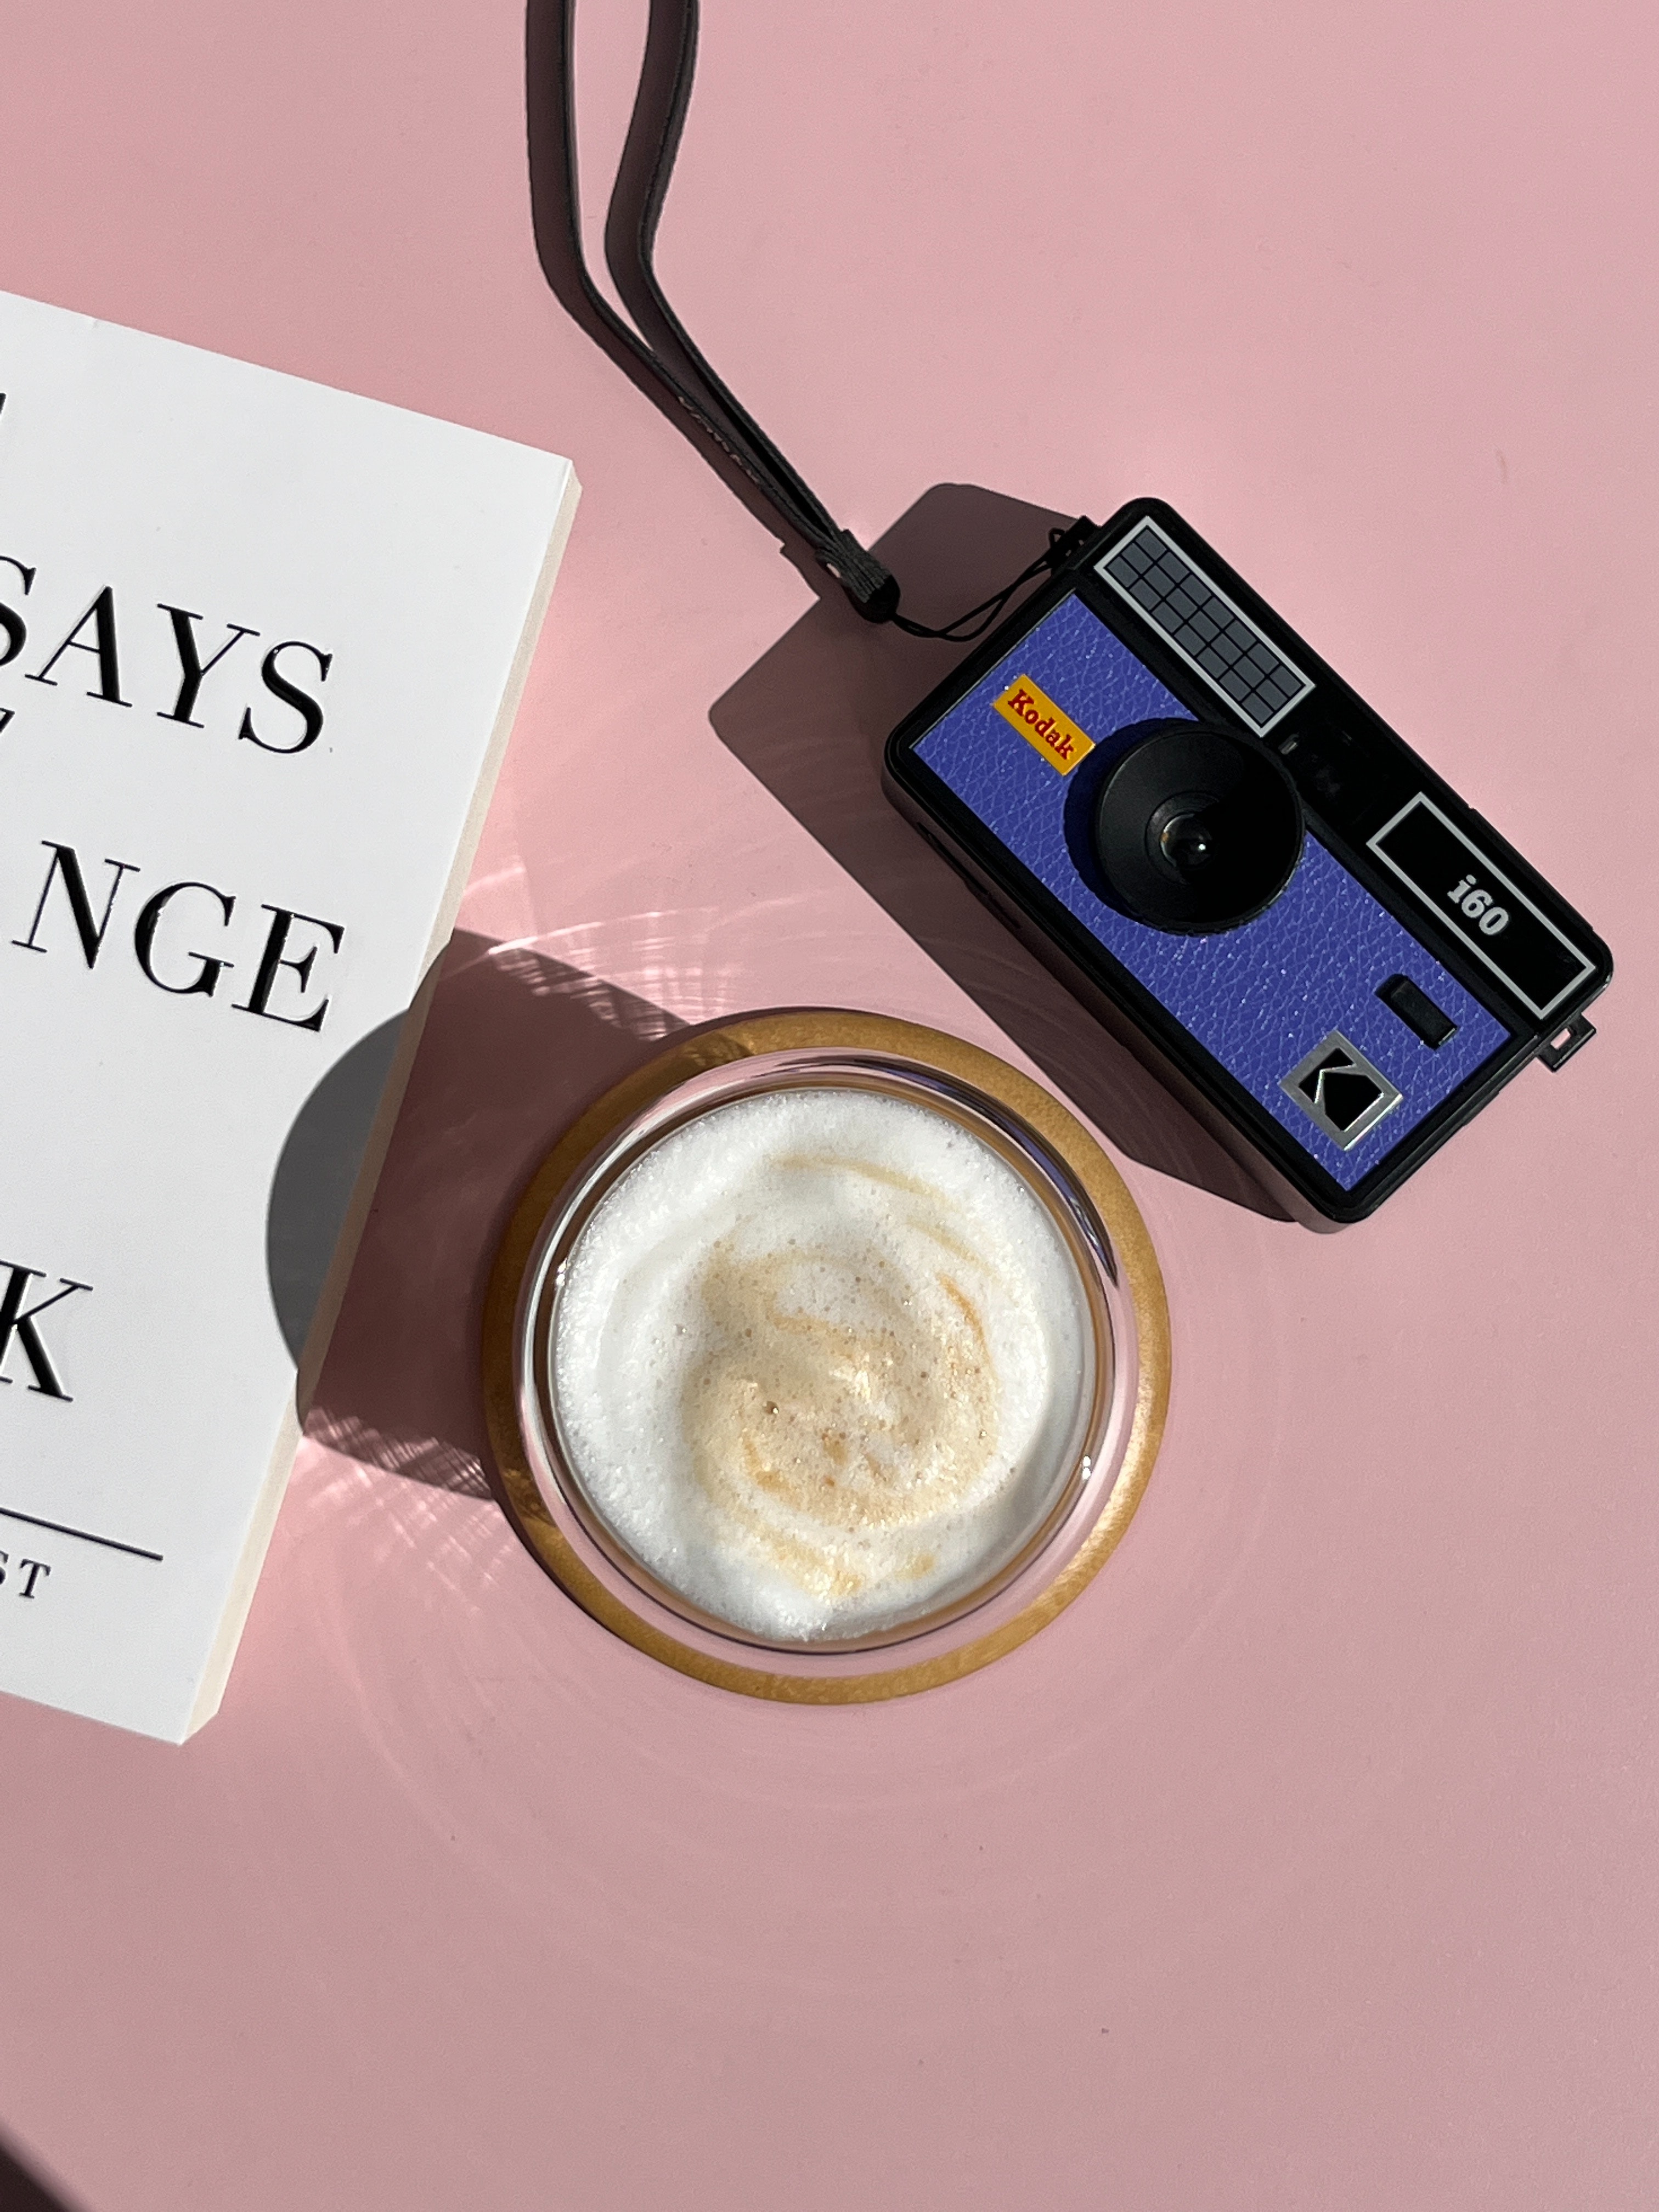
art, automotive lighting, dishware, kitchen utensil, font, serveware, gadget, Material property, tableware, technology, cable, audio equipment, circle, electronic device, communication device, electric blue, plate, wire, measuring instrument, rectangle, saucer, metal, electronics accessory, ingredient, drinkware, mp3 player, gauge, cd, illustration, input device